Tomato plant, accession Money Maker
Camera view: tilt-top (135 deg); turntable rotation: 180 degrees
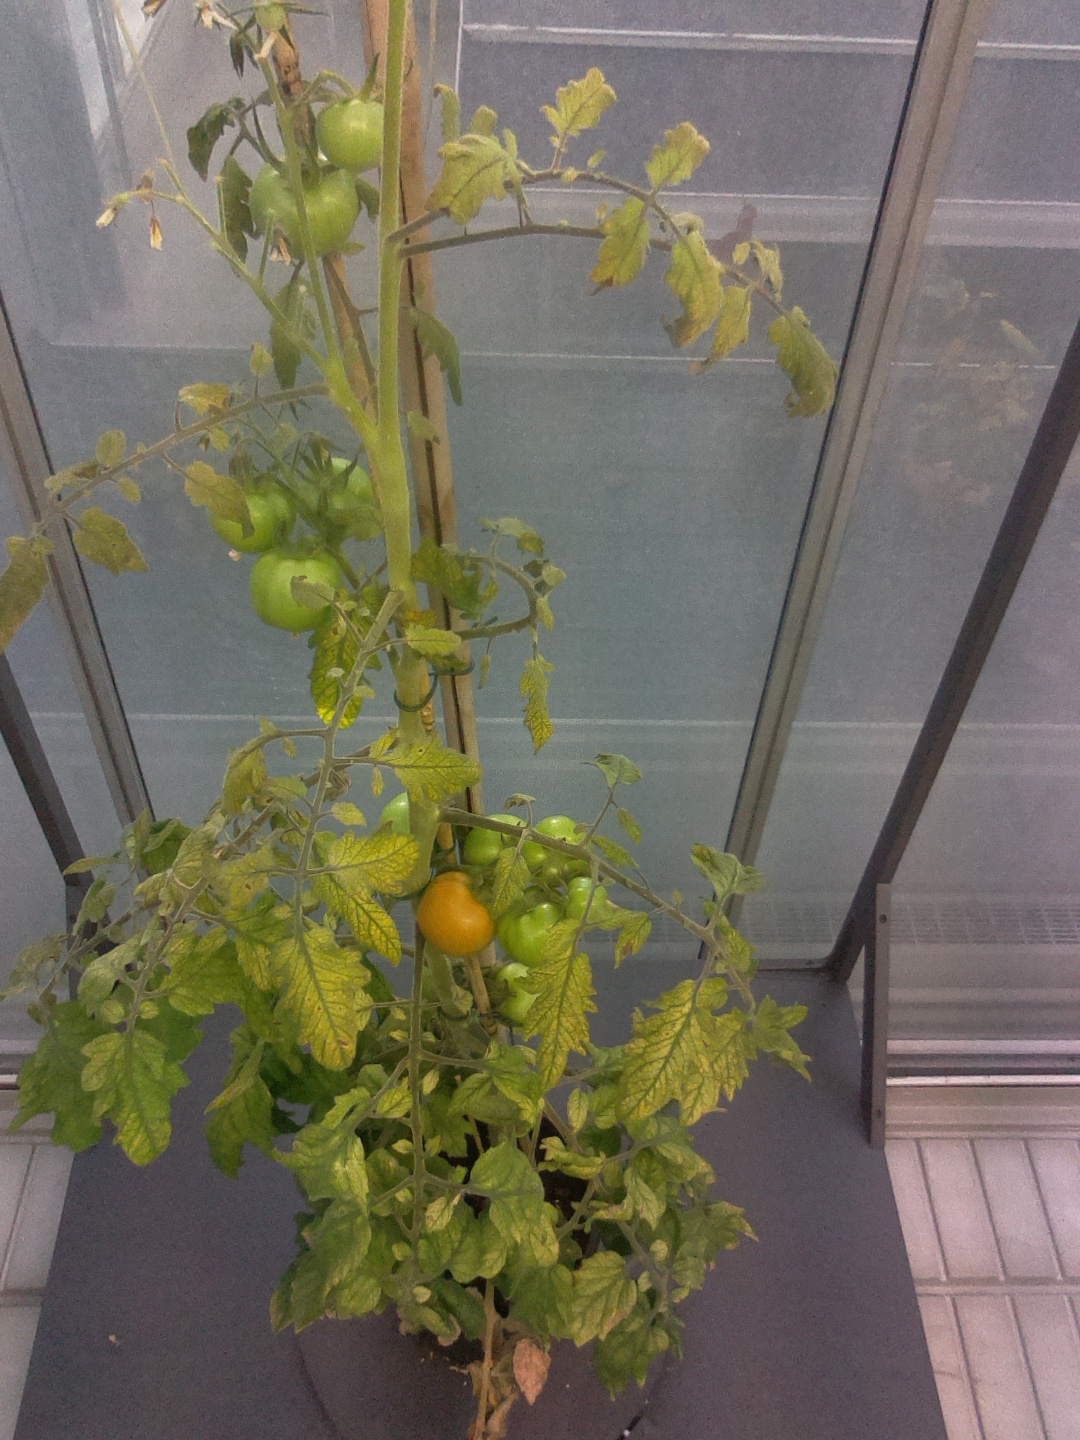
BBCH growth stage 79: 90% -100% of final fruit size